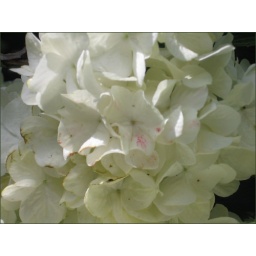
15 some pink in the white